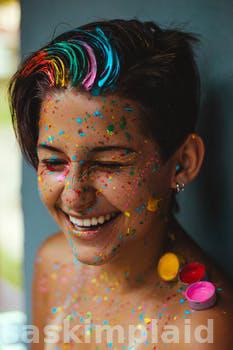
Label: Watermark